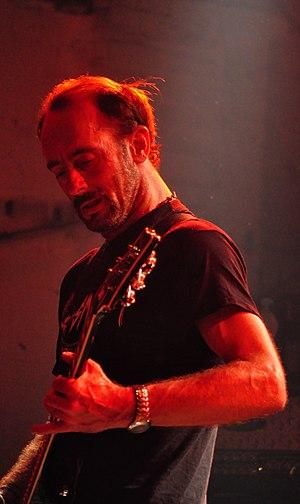
Rick Hunolt est un guitariste de thrash metal, connu au sein du groupe Exodus.